Ground support equipment

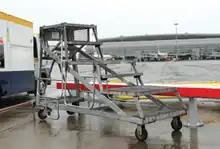
Aircraft service stairs helps the maintenance technician to reach the bottom of aircraft.

Aircraft refuelers can be either a self-contained fuel truck, or a hydrant truck/cart (this variant sometimes called "servicer"). Fuel trucks are self-contained, typically containing up to of fuel and have their own pumps, filters, hoses, and other equipment. A hydrant cart or truck hooks into a central pipeline network and provides fuel to the aircraft. There is a significant advantage with hydrant systems when compared to fuel trucks, as fuel trucks must be periodically replenished.